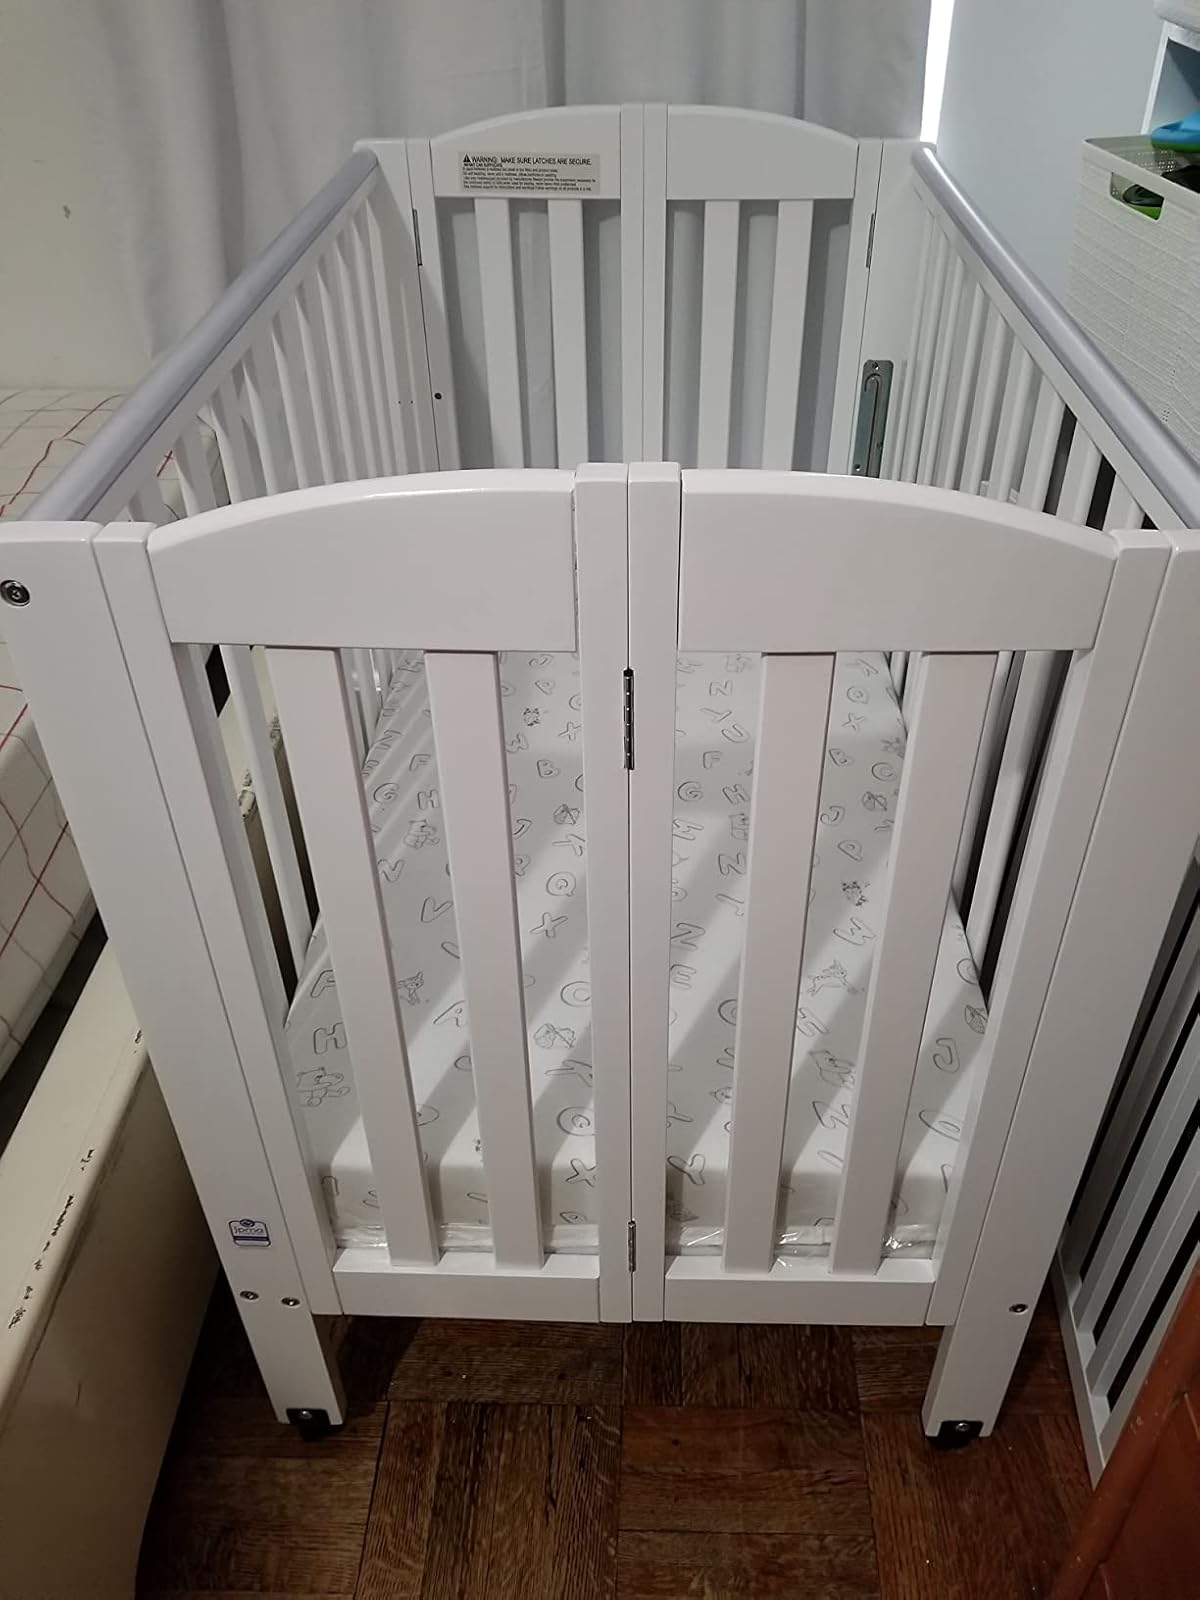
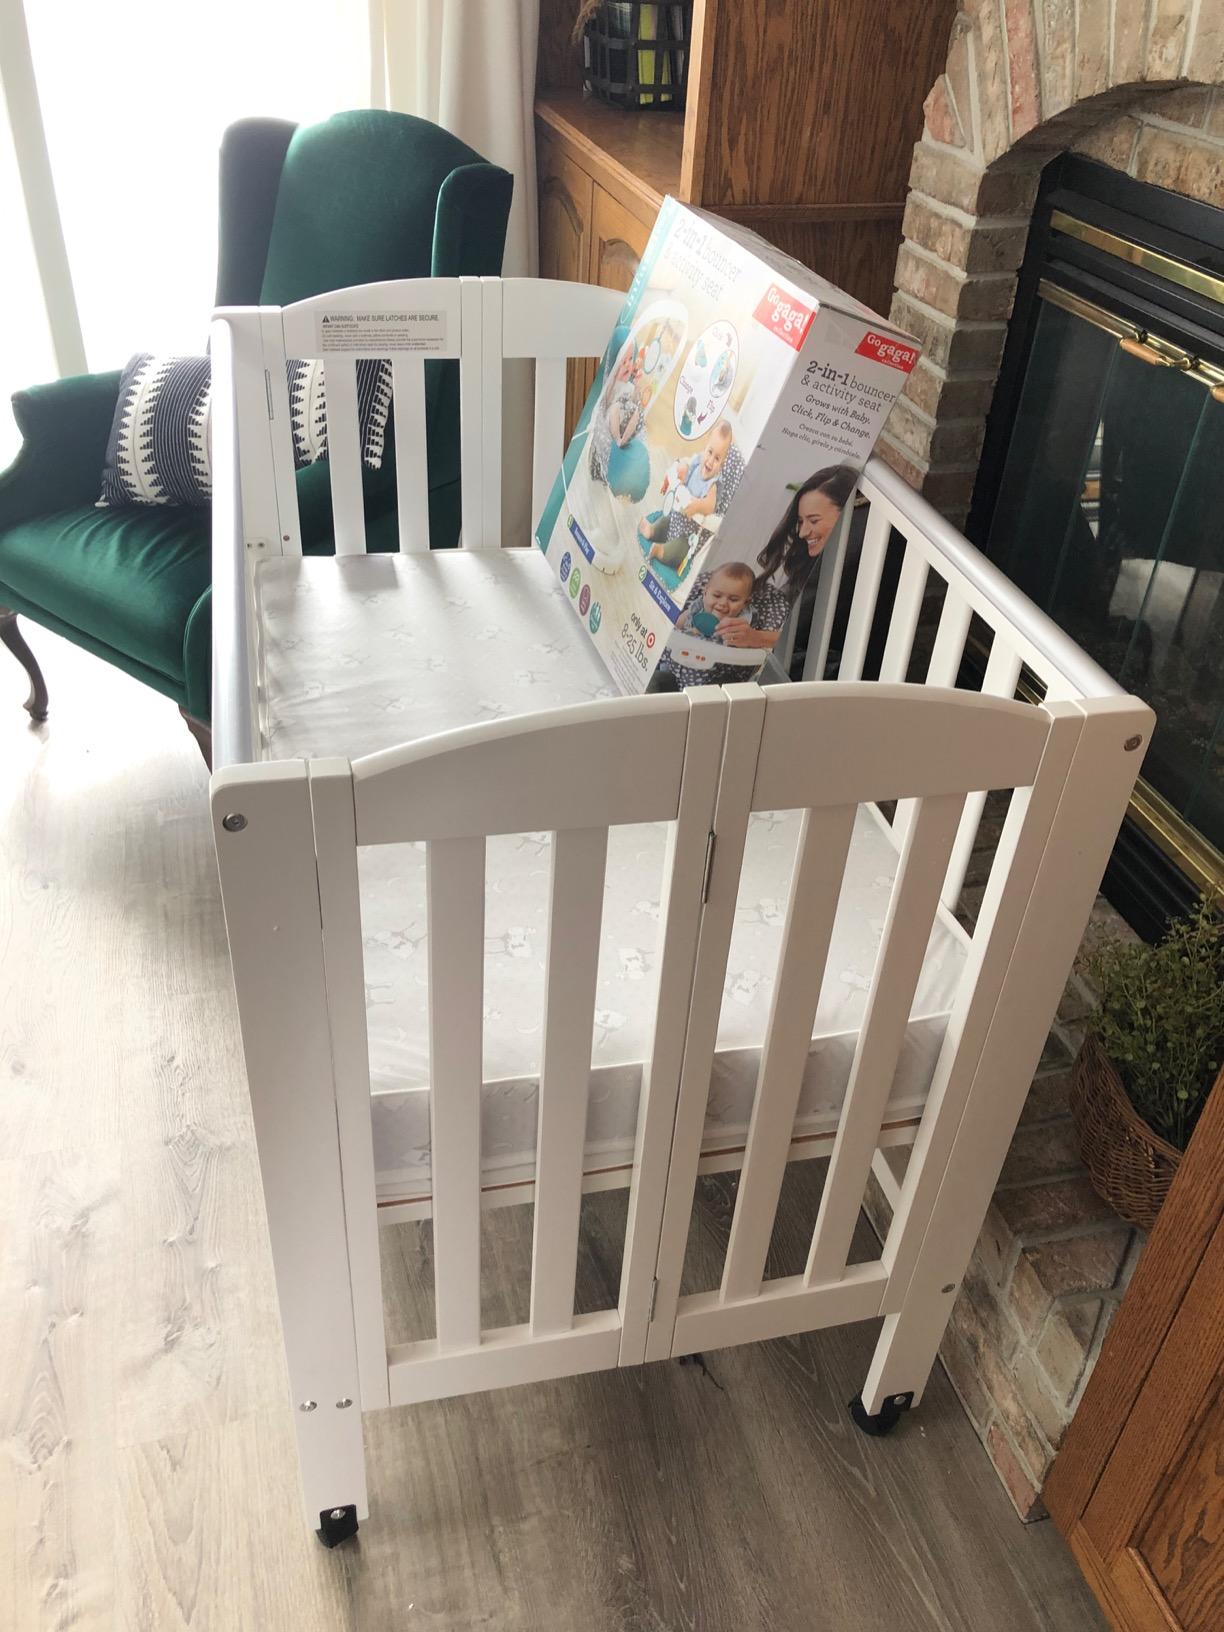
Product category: products_crib
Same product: yes